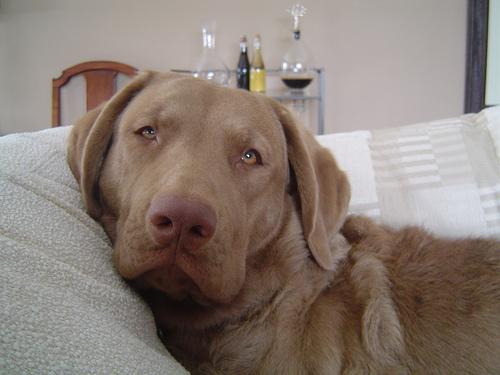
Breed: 215-n000075-Chesapeake_Bay_retriever